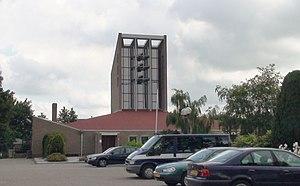
De Kwakel est une localité de la commune néerlandaise d'Uithoorn, située dans la province de Hollande-Septentrionale.